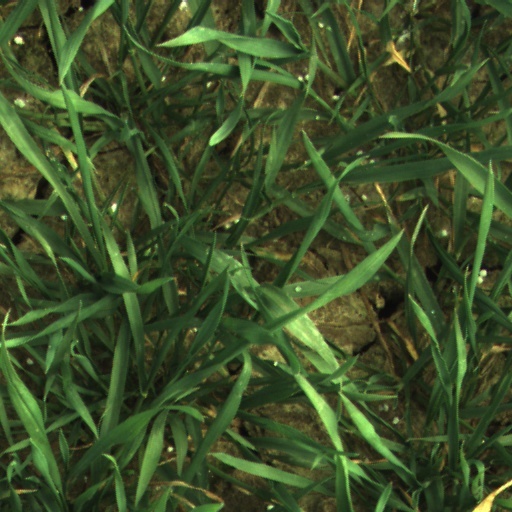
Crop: wheat